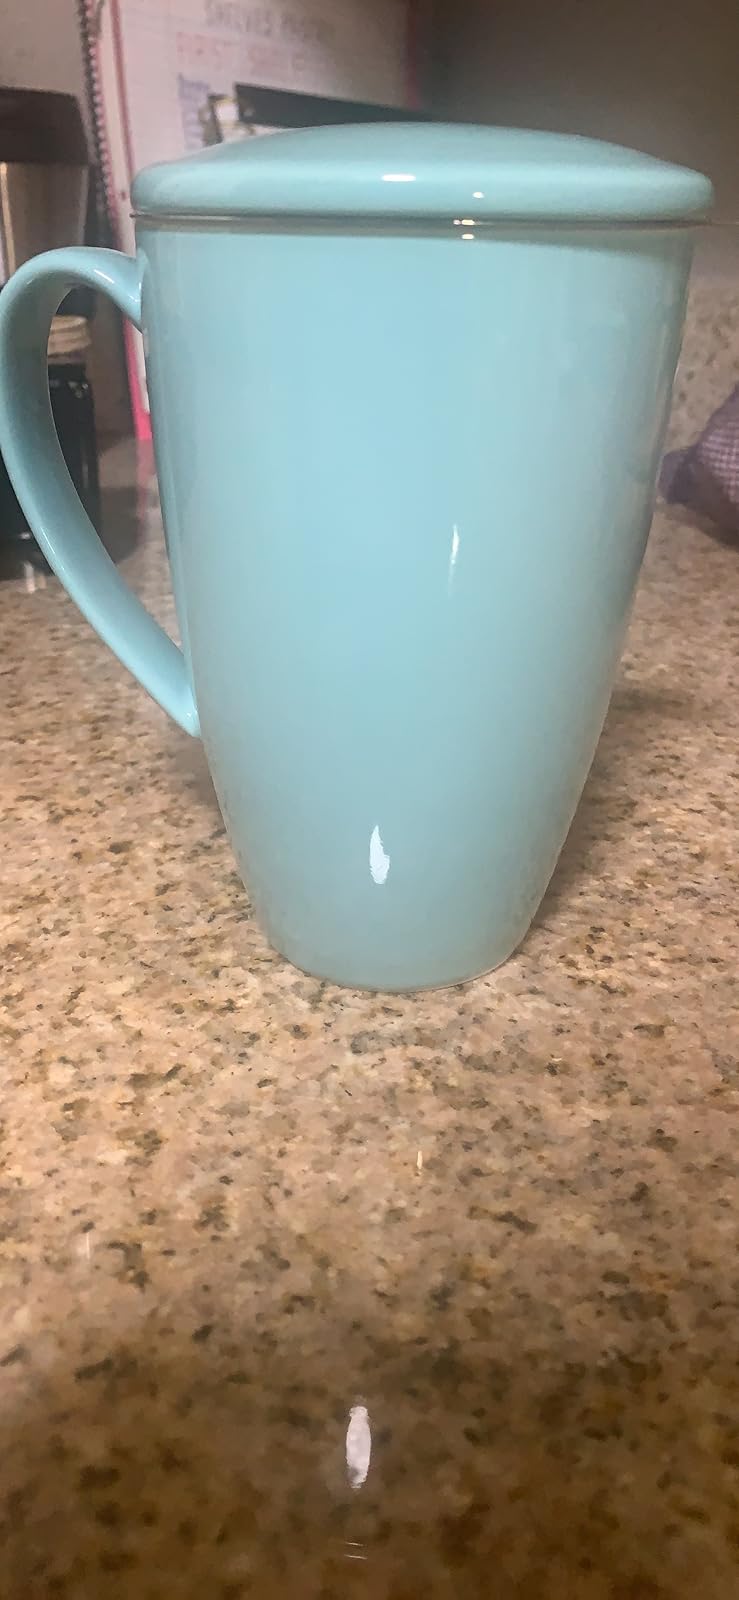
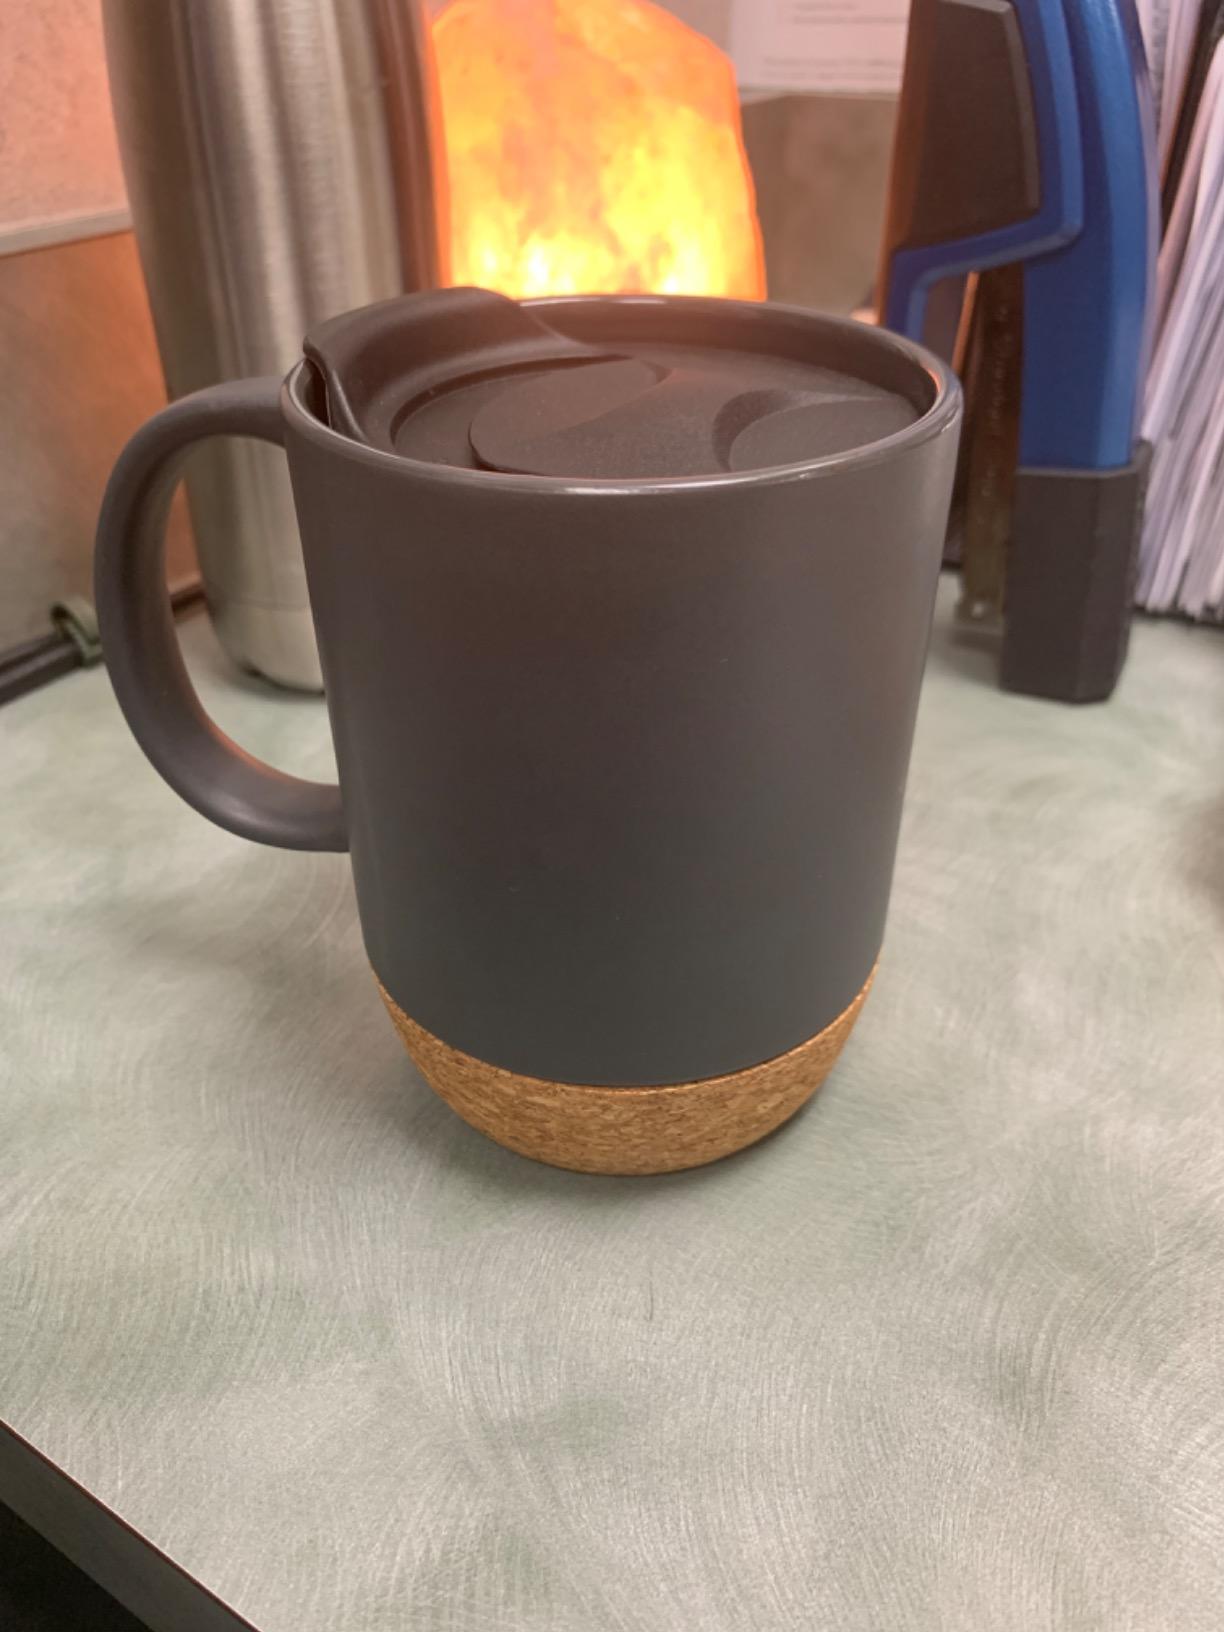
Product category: items_mug
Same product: no